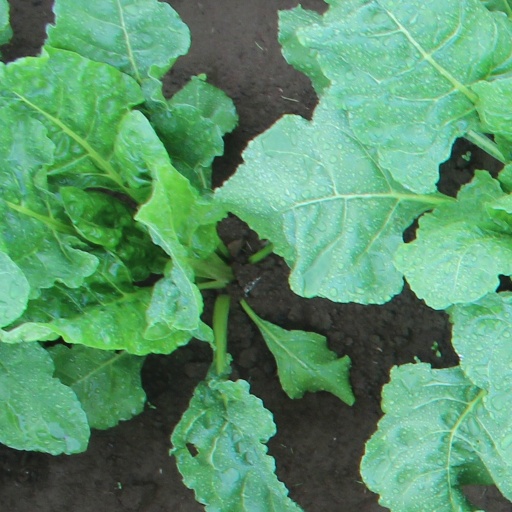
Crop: sugar beet